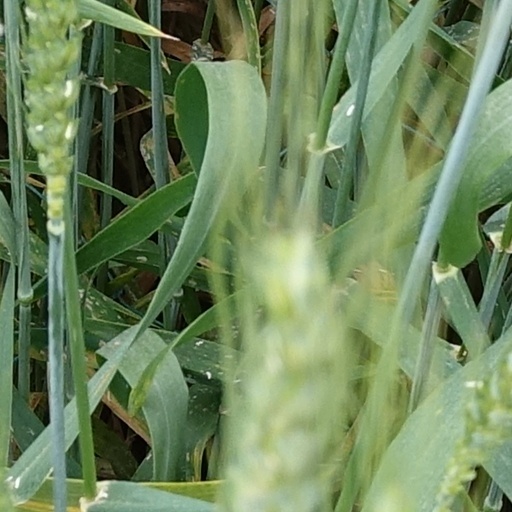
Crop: wheat